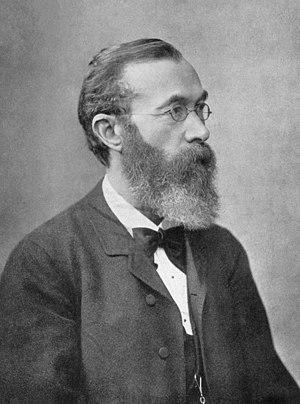
La psychologie interculturelle est une discipline scientifique qui étudie les relations entre la culture et la psychologie des êtres humains. Pour l'étude du comportement, on parle d'éthologie.
Wilhelm Maximilian Wundt, né le 16 août 1832 à Neckarau et mort le 31 août 1920 à Grossbothen, est un psychologue, philosophe et professeur d'université allemand. Il est considéré comme le fondateur de la psychologie expérimentale et la plupart des premiers expérimentalistes européens et nord-américains se sont formés dans le laboratoire qu'il a créé en 1879 à l'université de Leipzig.